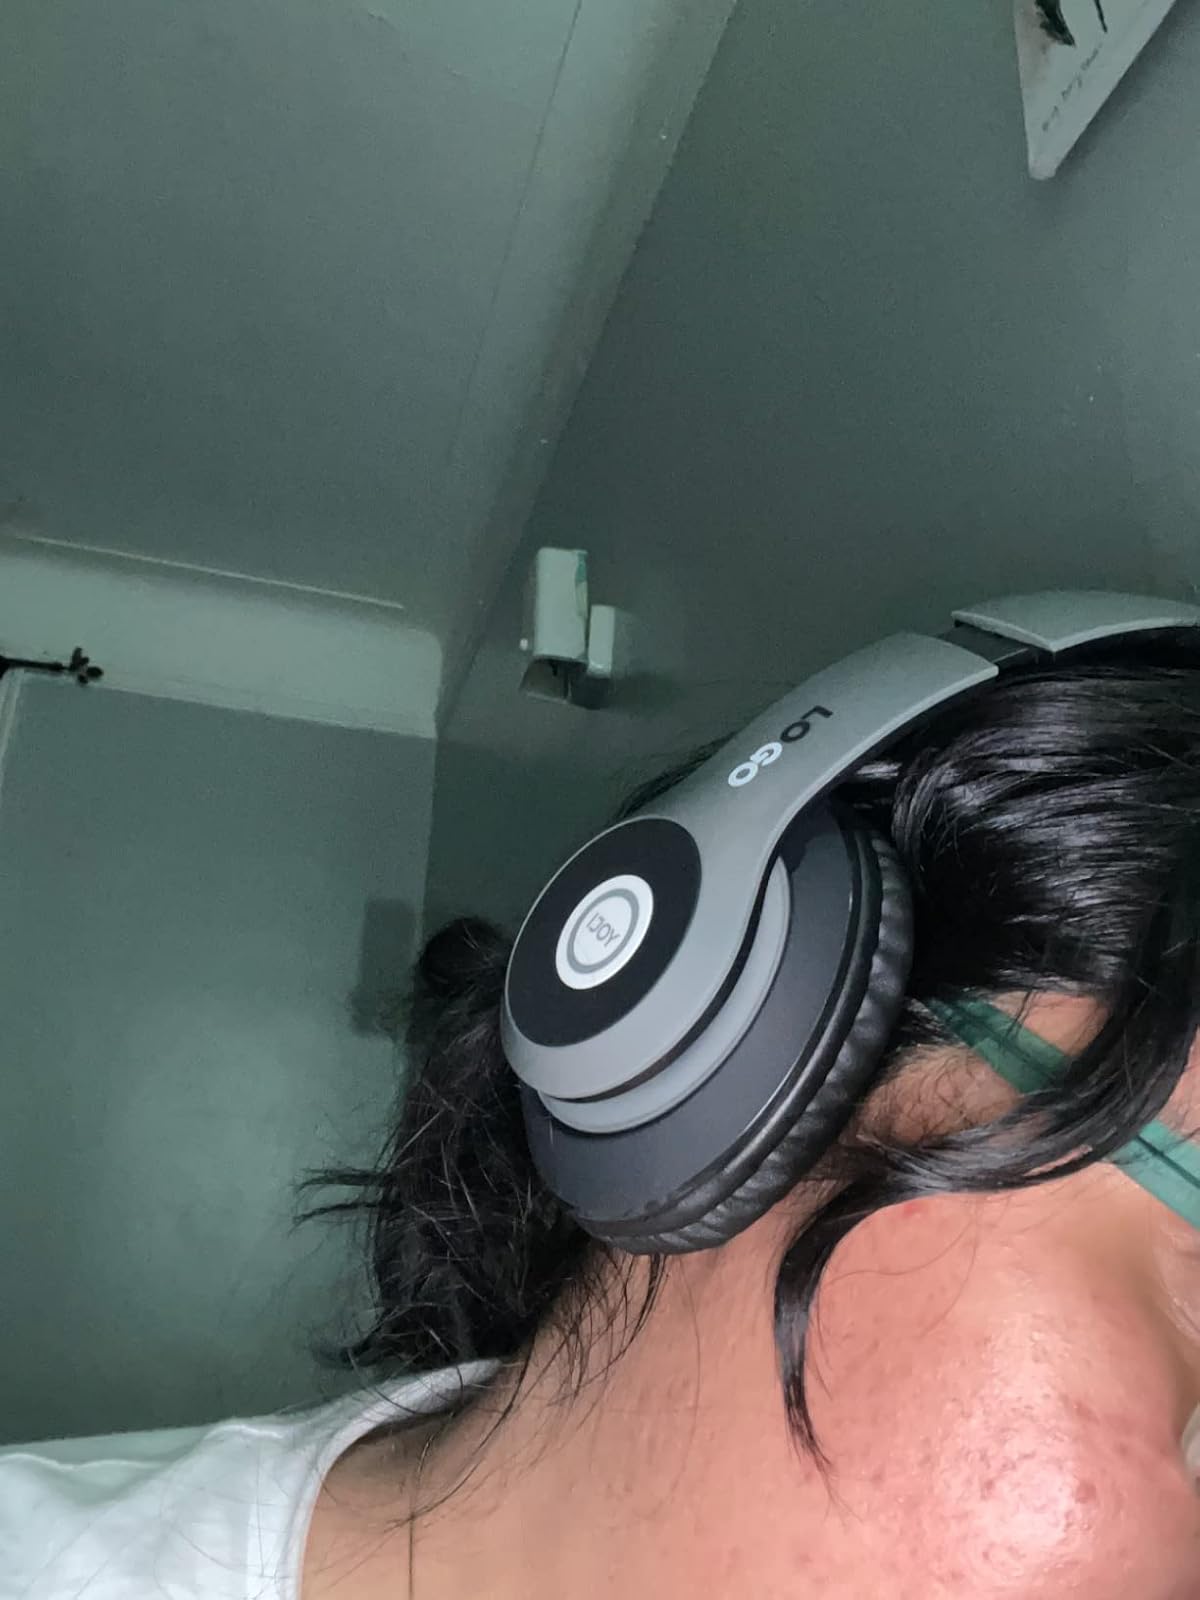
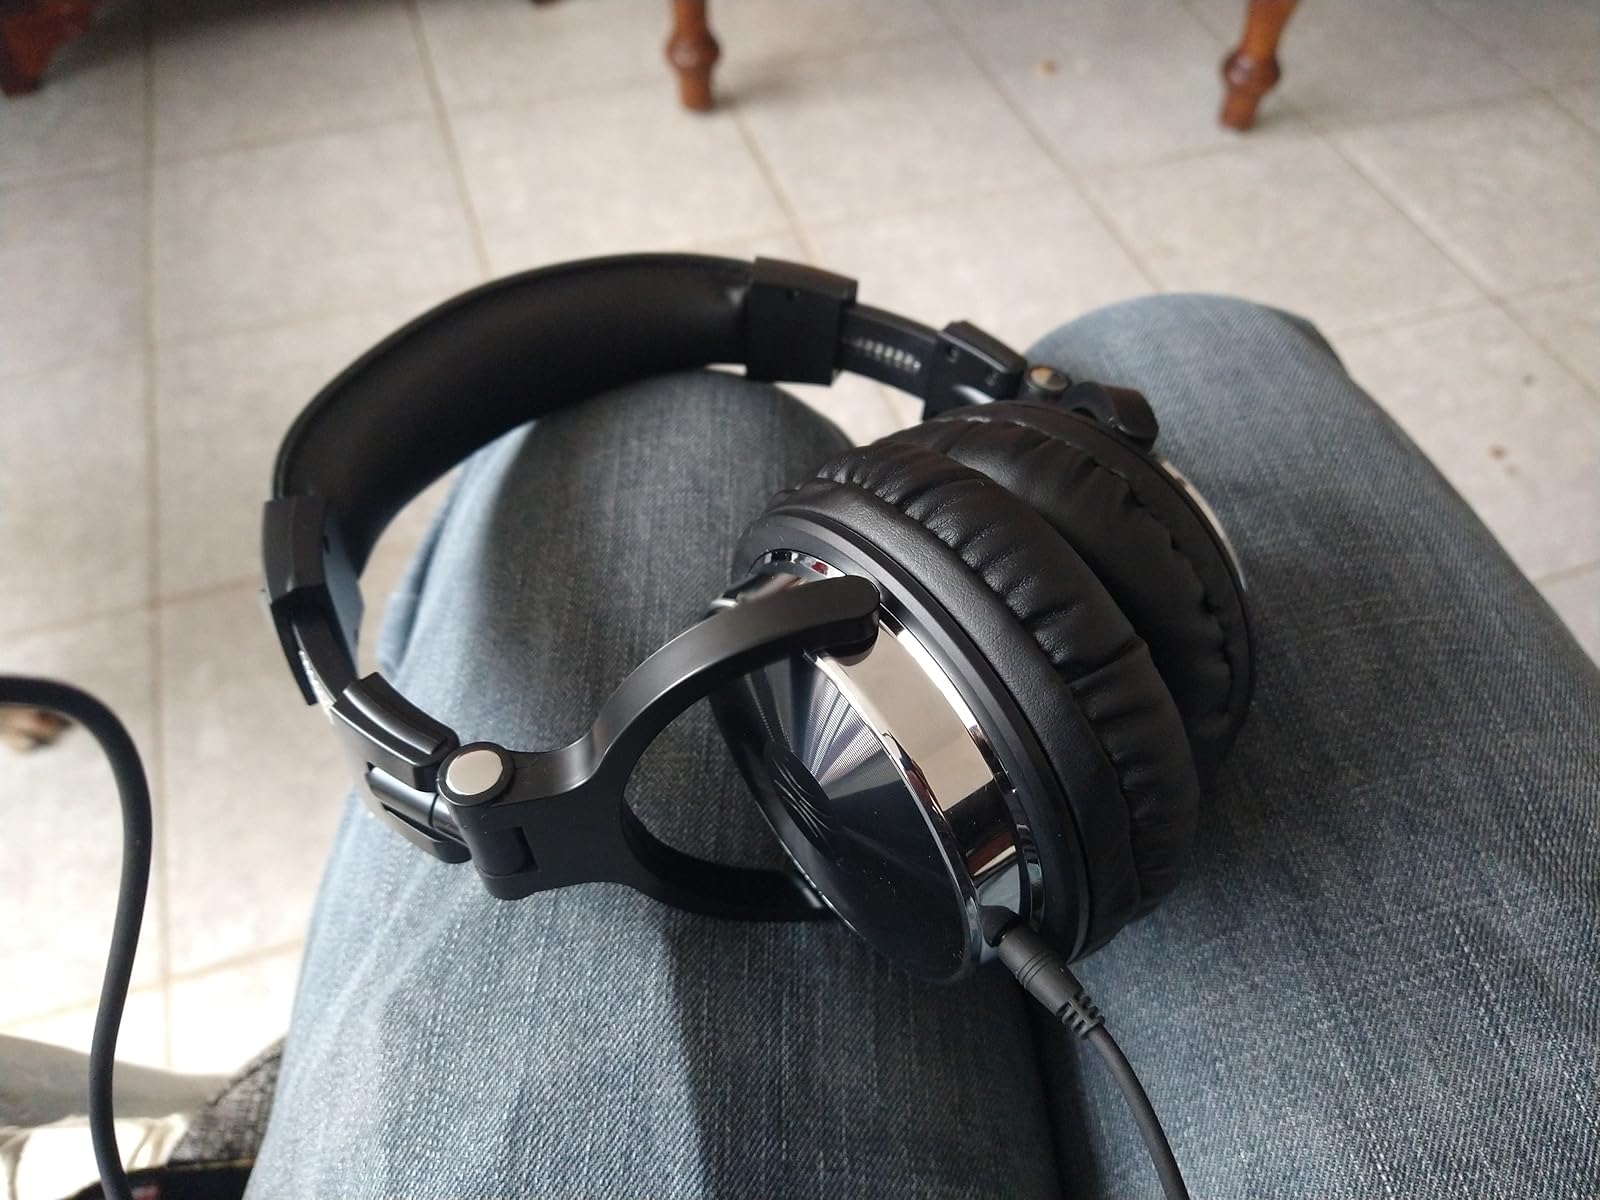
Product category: headphones
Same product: no